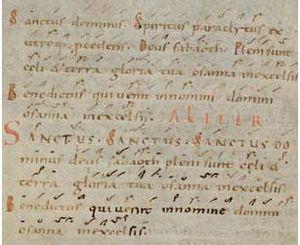
Le kyriale est un livre contenant l'ensemble des pièces qui constituent l'ordinaire de la messe, sur des mélodies nées jadis dans des tropes grégoriens. Numérotées de I à XVIII, elles ont été réunies dans les antiphonaires et dans les graduels, avant de l'être dans les différents missels ou « paroissiens ». Elles sont encore chantées en latin dans de nombreuses abbayes. Le kyriale tire son nom de la première de ces pièces chantées à la messe, le Kyrie.
Le Sanctus est l'une des principales acclamations dans les Églises dites « des origines », c'est-à-dire principalement les catholiques et les orthodoxes. On trouve ses deux premiers vers à l'intérieur du Te Deum. Le mot « Saint » est répété trois fois pour magnifier la louange à Dieu et Lui rendre gloire.